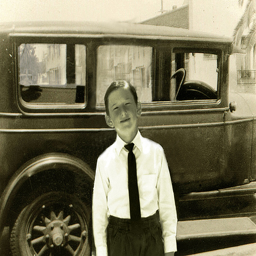
A boy in a dress shirt and tie standing in front of an old car.
A young boy standing in front of a model T car.
A young boy stands in front of a car.
A young man with a tie is next to an old car.
a young boy with big ears standing in front of an old black car